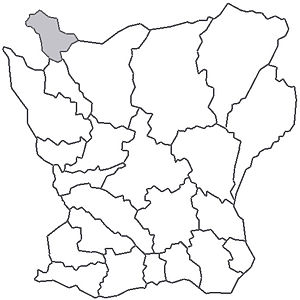
Bjäre herred
Bjäre herreds beliggenhed i Skåne
Bjäre herred var et herred beliggende i Helsingborg len i Skåne. Båstad ligger i herredet.